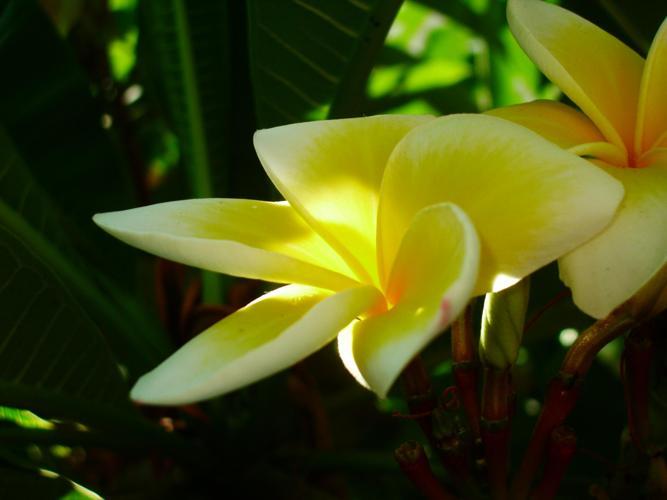
Label: frangipani